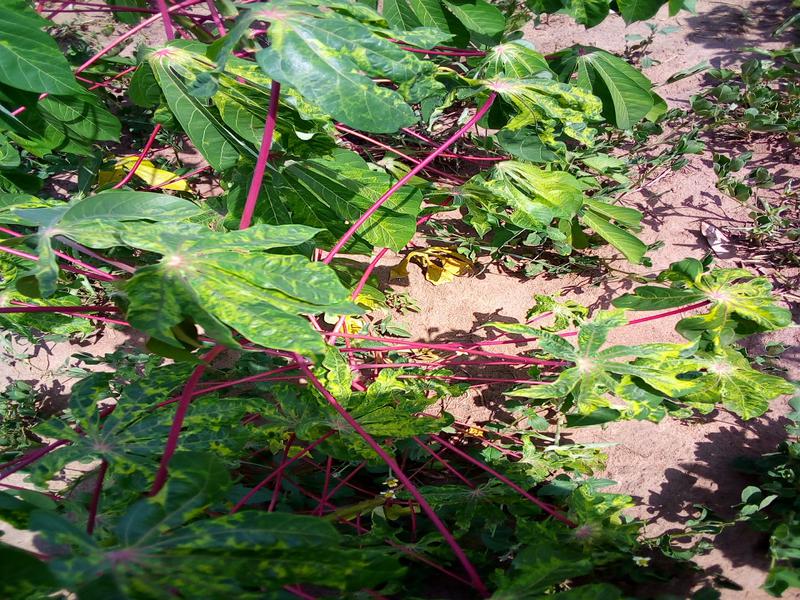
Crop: cassava
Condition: mosaic_disease